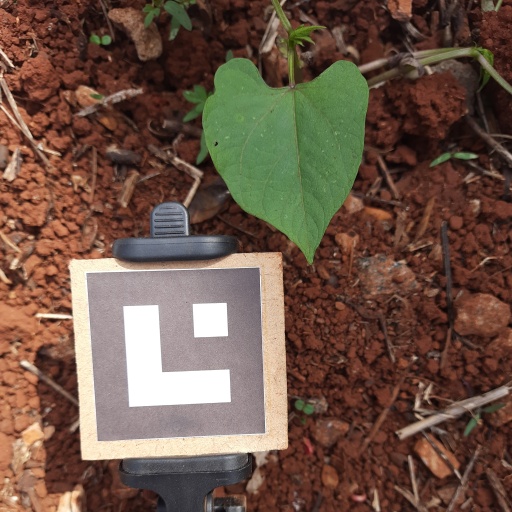
Observations: flat surface, eating holes in the center, under shade